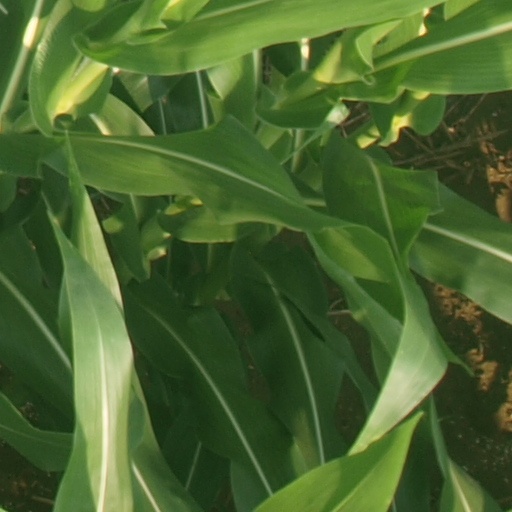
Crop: maize; corn